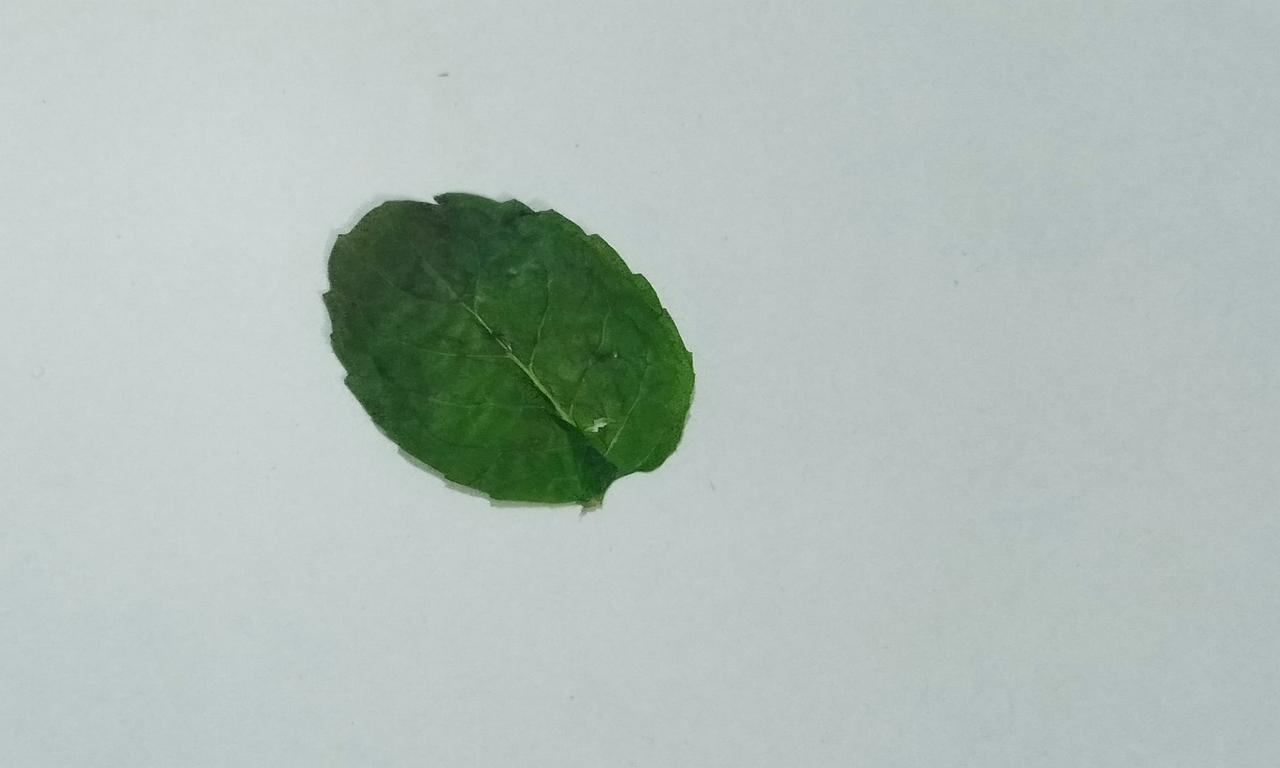
Label: Dried